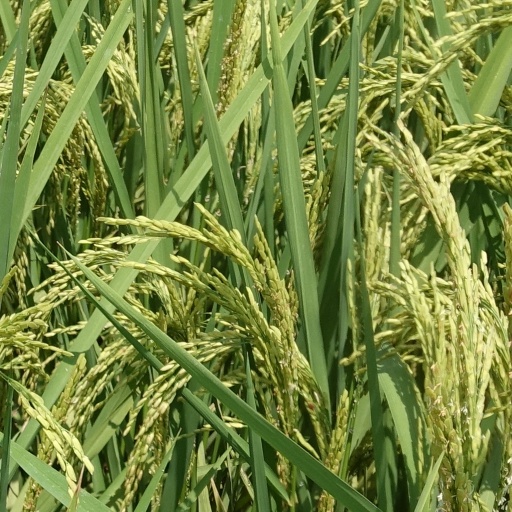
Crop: rice